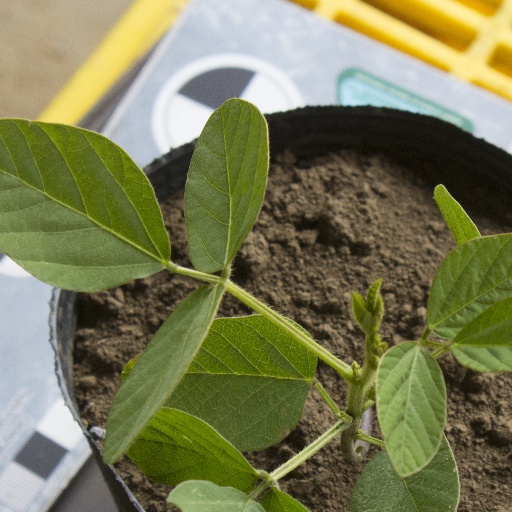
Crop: soybean